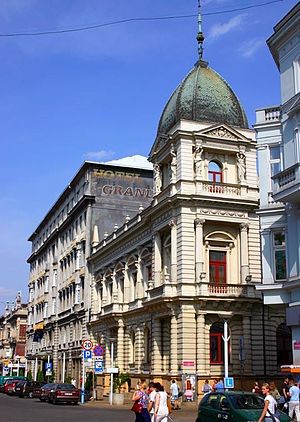
Hotel Grand i Łódź
Piotrkowska-gaden, i baggrunden ses Hotel Grand
Hotel Grand er et berømt hotel i Łódź. Det er byens ældste hotel og ligger ved Piotrkowska-gaden 72. Blandt flere hoteller, der opstod i 1800-tallet i Łódź er det kun Grand, som har overlevet frem til i dag. Hotellet var, til at begynde med, det mest luksuriøse i Łódź, og regnes stadig for at være et af byens fineste. I hotellet findes konditori og café, samt nogen af byens bedste restauranter.